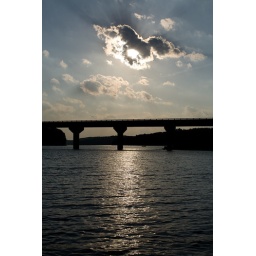
The sun over the 528 bridge on lake arthur.